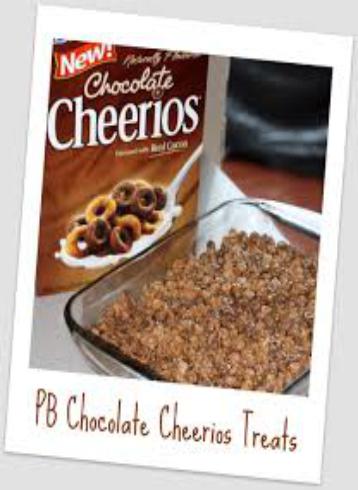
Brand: Chocolate Cheerios
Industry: Food